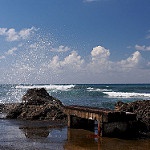
Label: sea